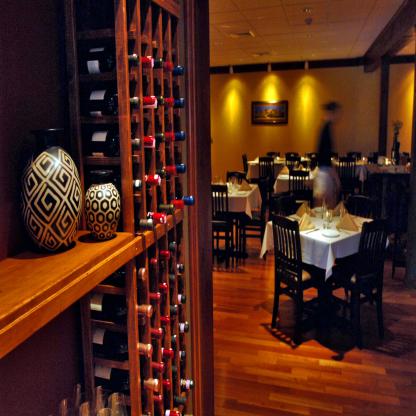
Scene: Indoor